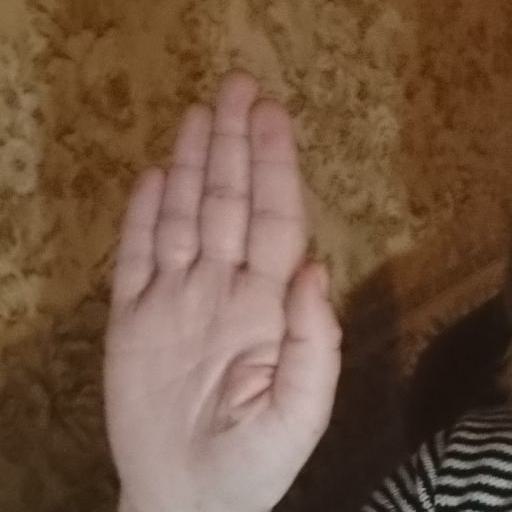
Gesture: stop